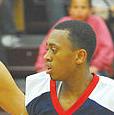
Age: 17